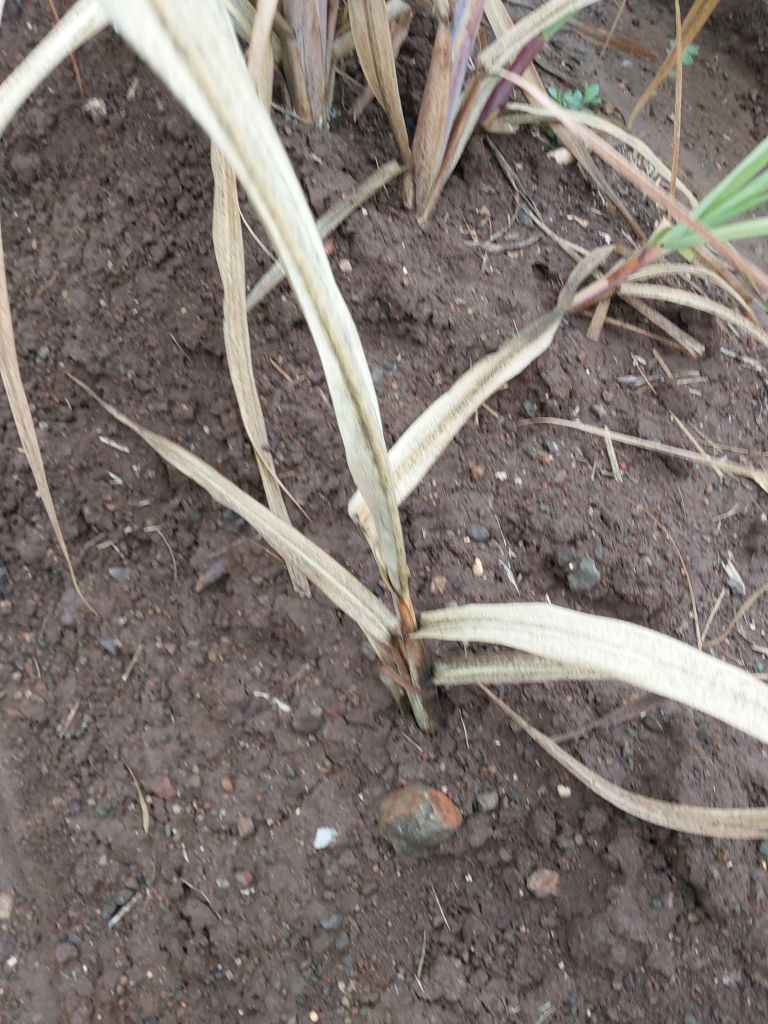
Label: Sett Rot